Waterfront Hall

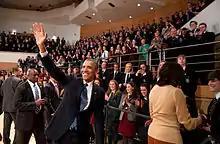
Barack Obama and his wife Michelle at the Waterfront, 2013

Many plays take place every year, in the 350 seated capacity studio, including operas, pantomimes, and musicals.